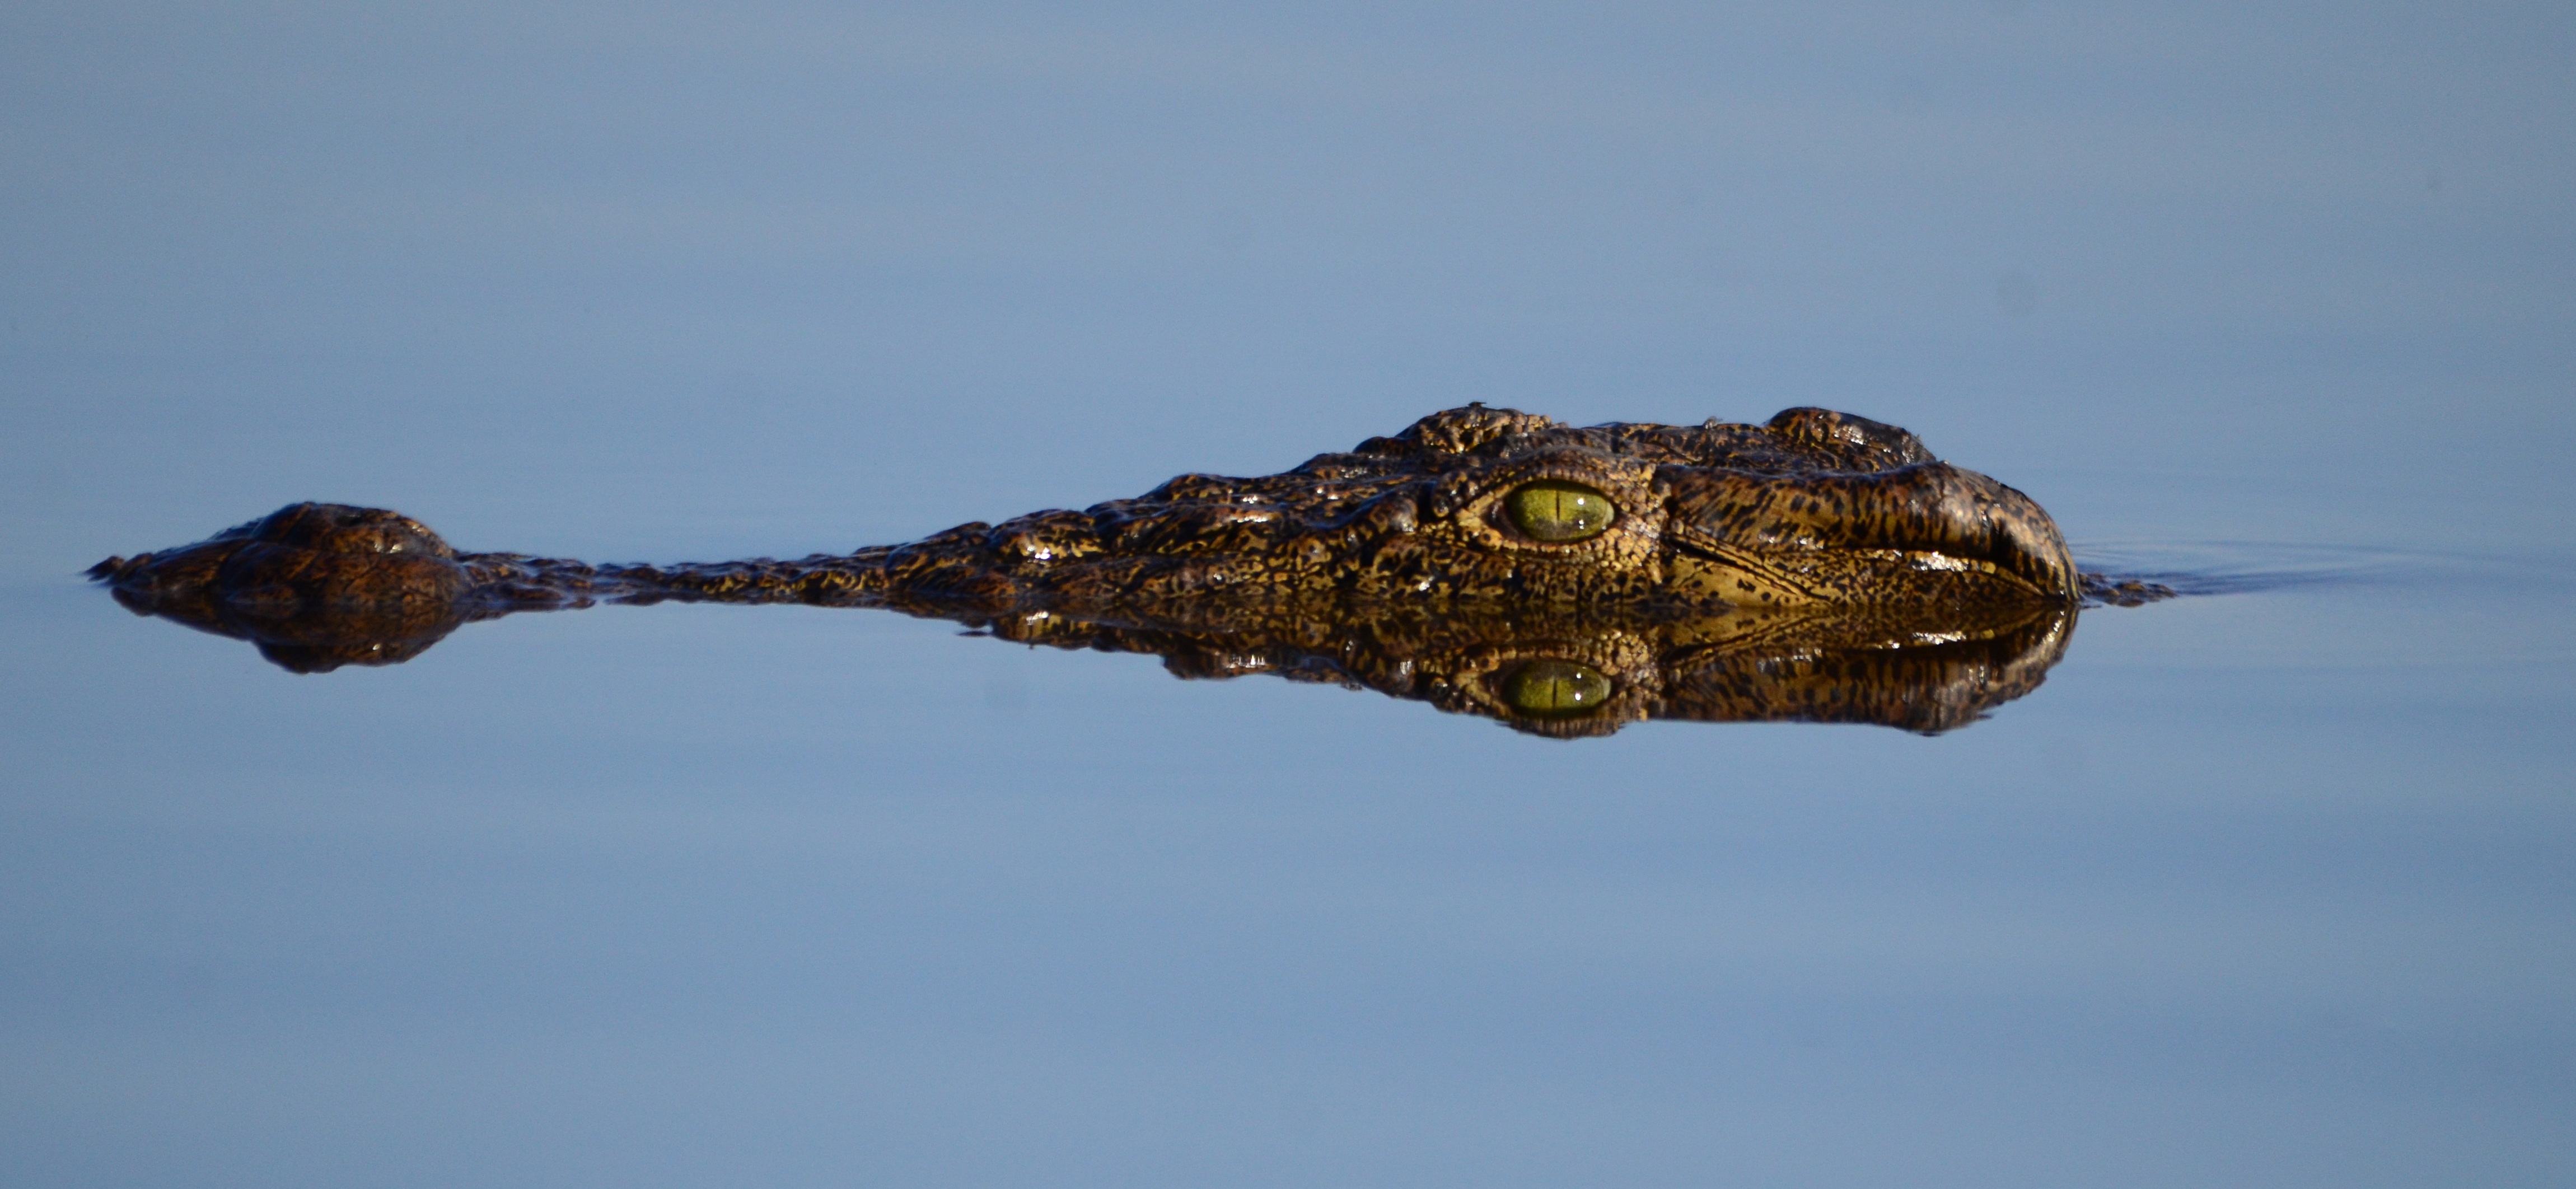
turtle, reptile, fauna, crocodile, alligator, vertebrate, botswana, mirroring, macro photography, crocodilia